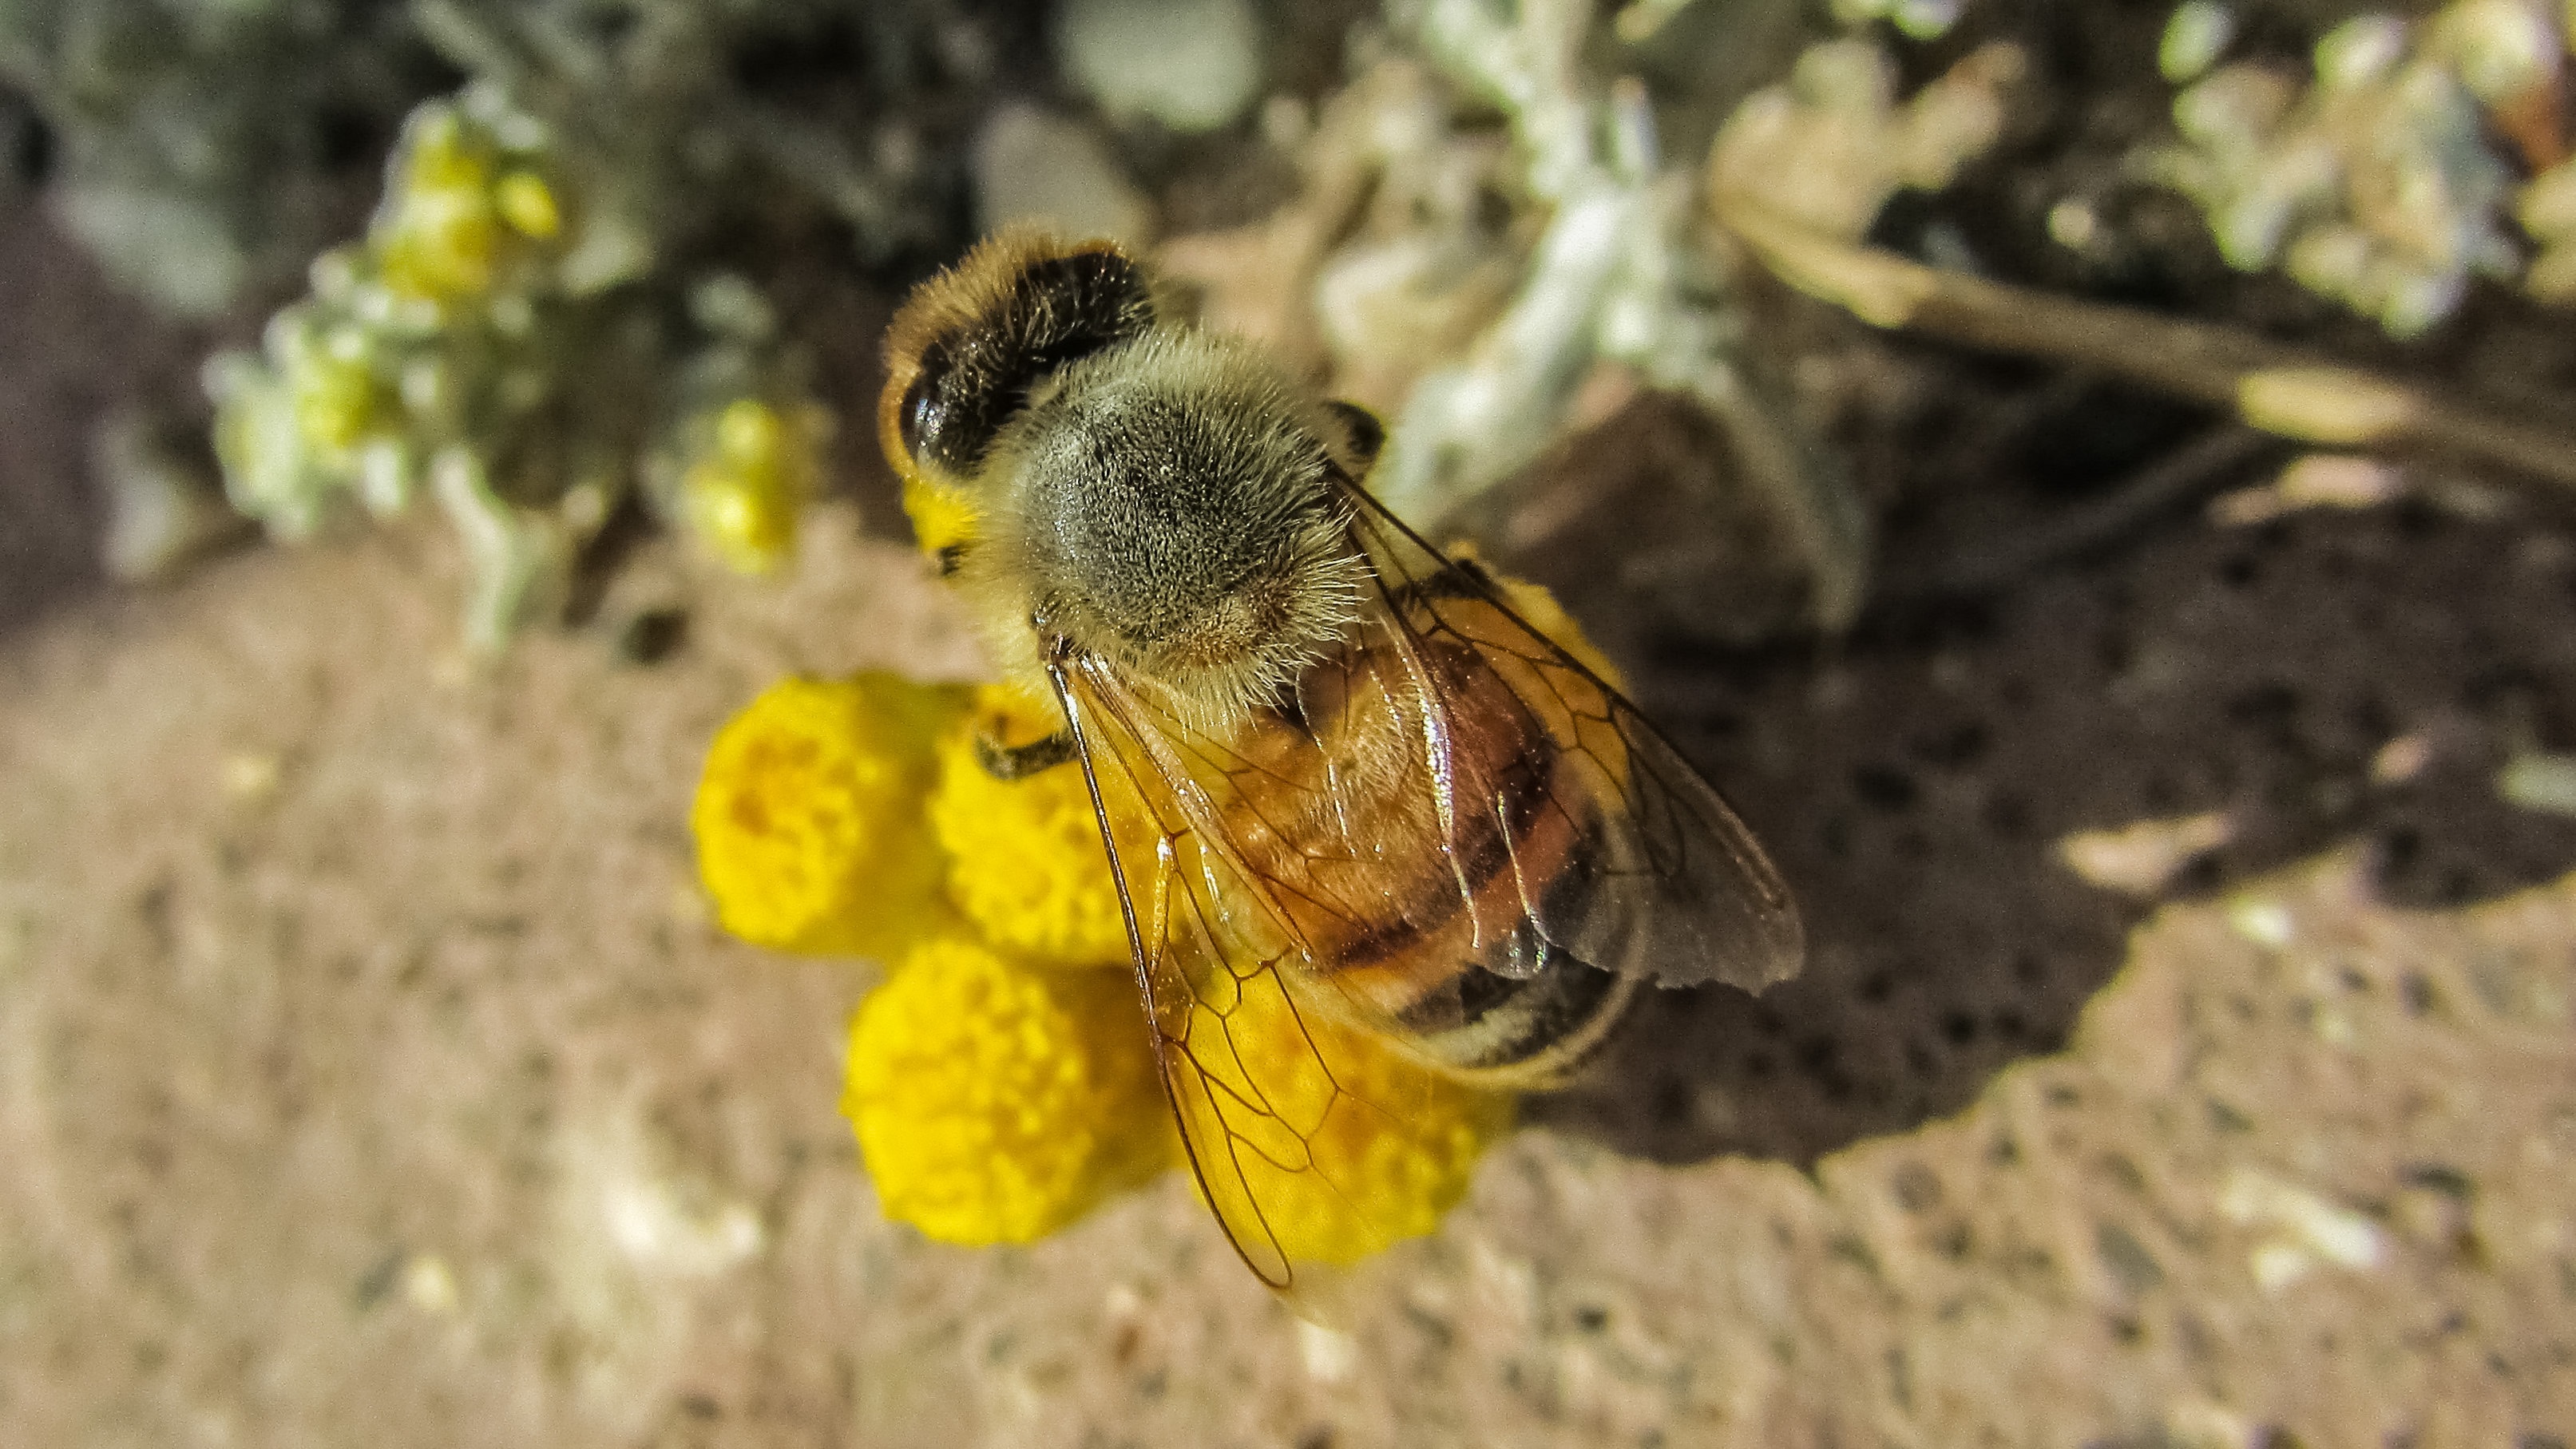
working, nature, plant, flower, animal, busy, wildlife, pollen, insect, macro, botany, yellow, flora, fauna, invertebrate, close up, bee, nectar, macro photography, honey bee, pollinator, membrane winged insect